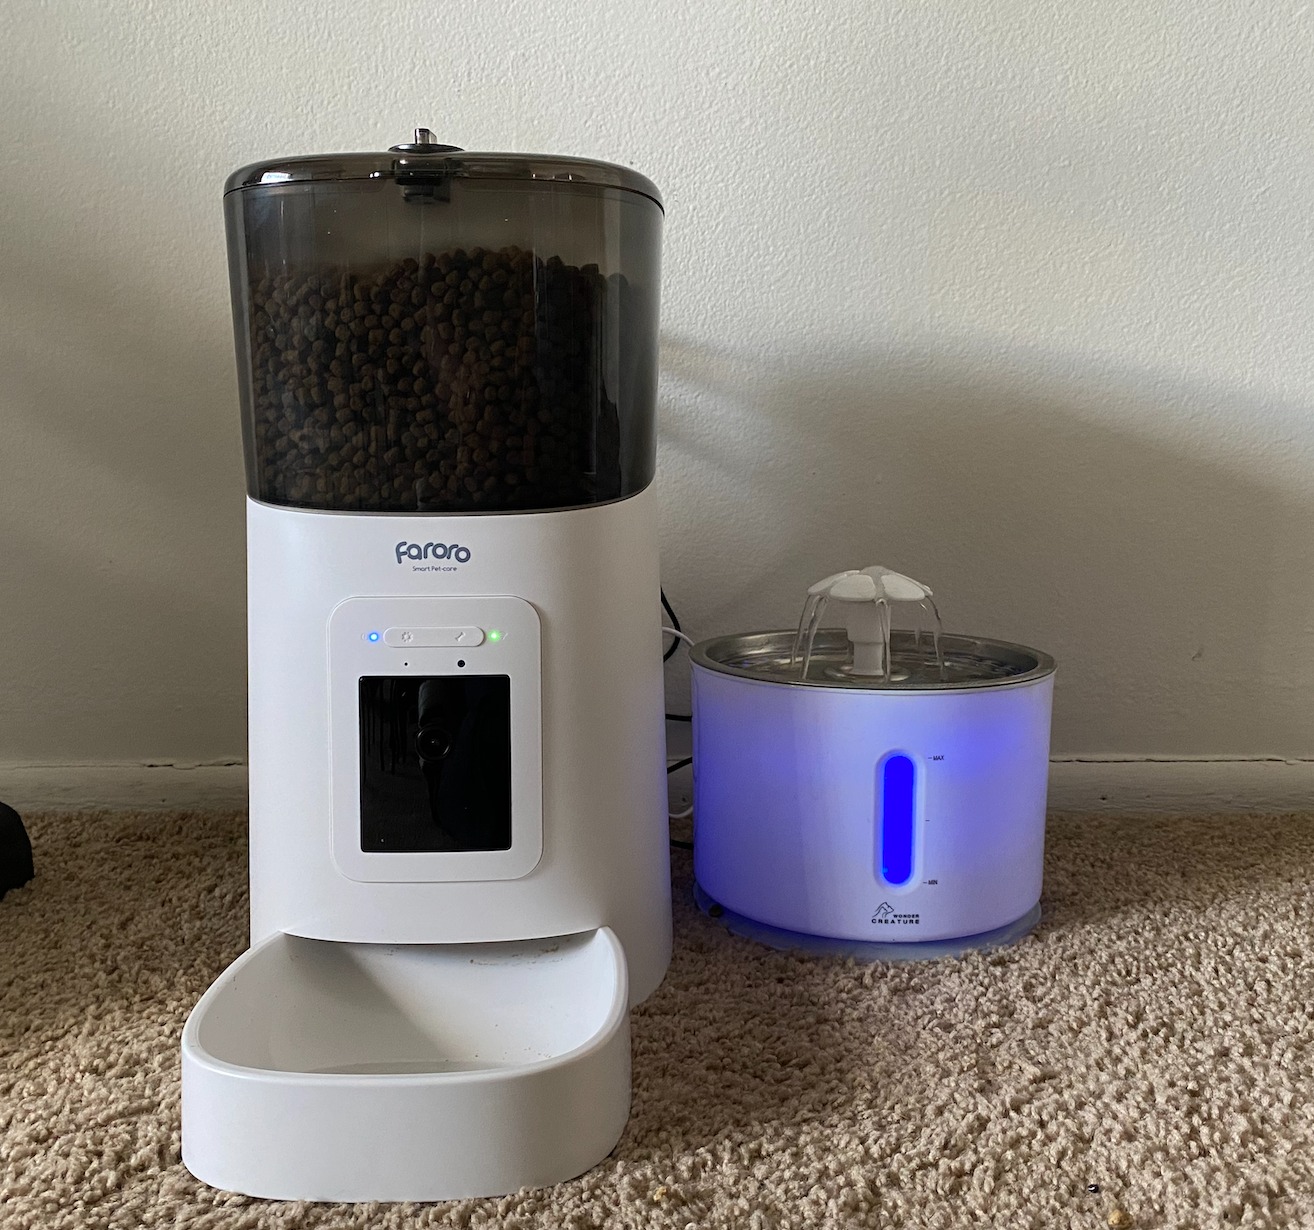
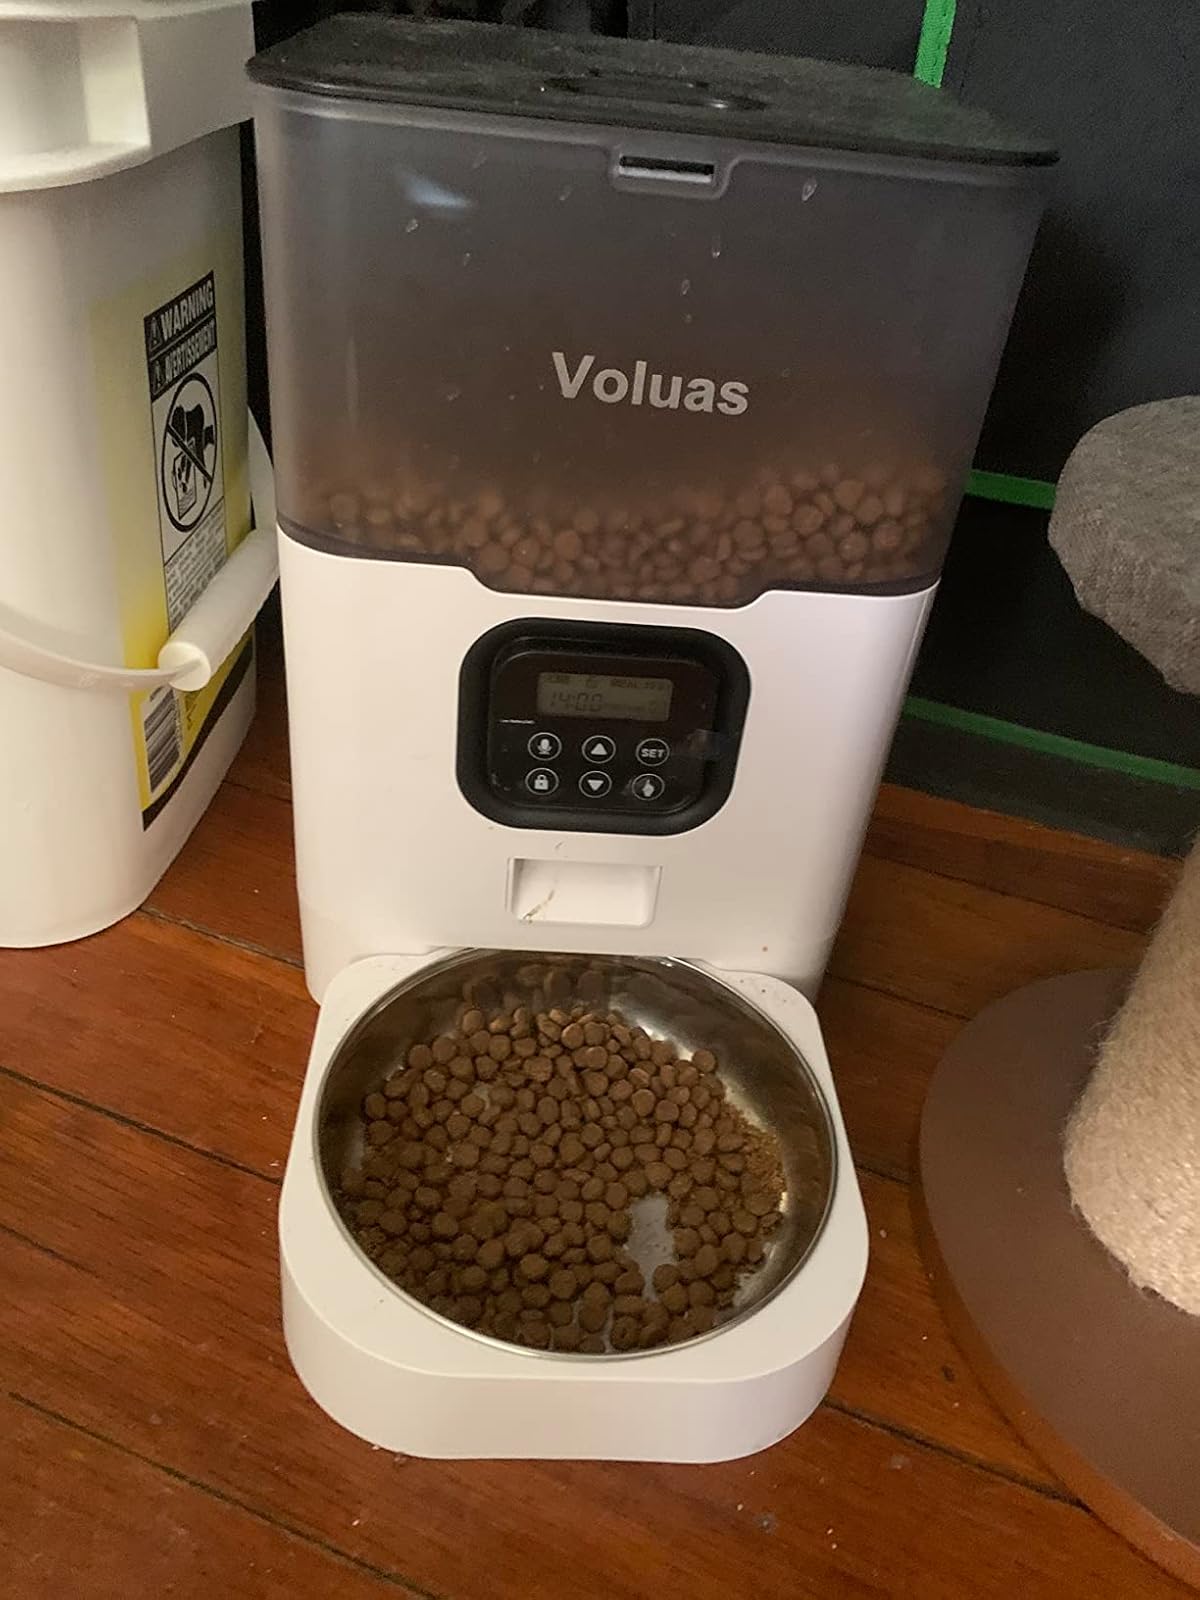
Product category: items_feeder
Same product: no